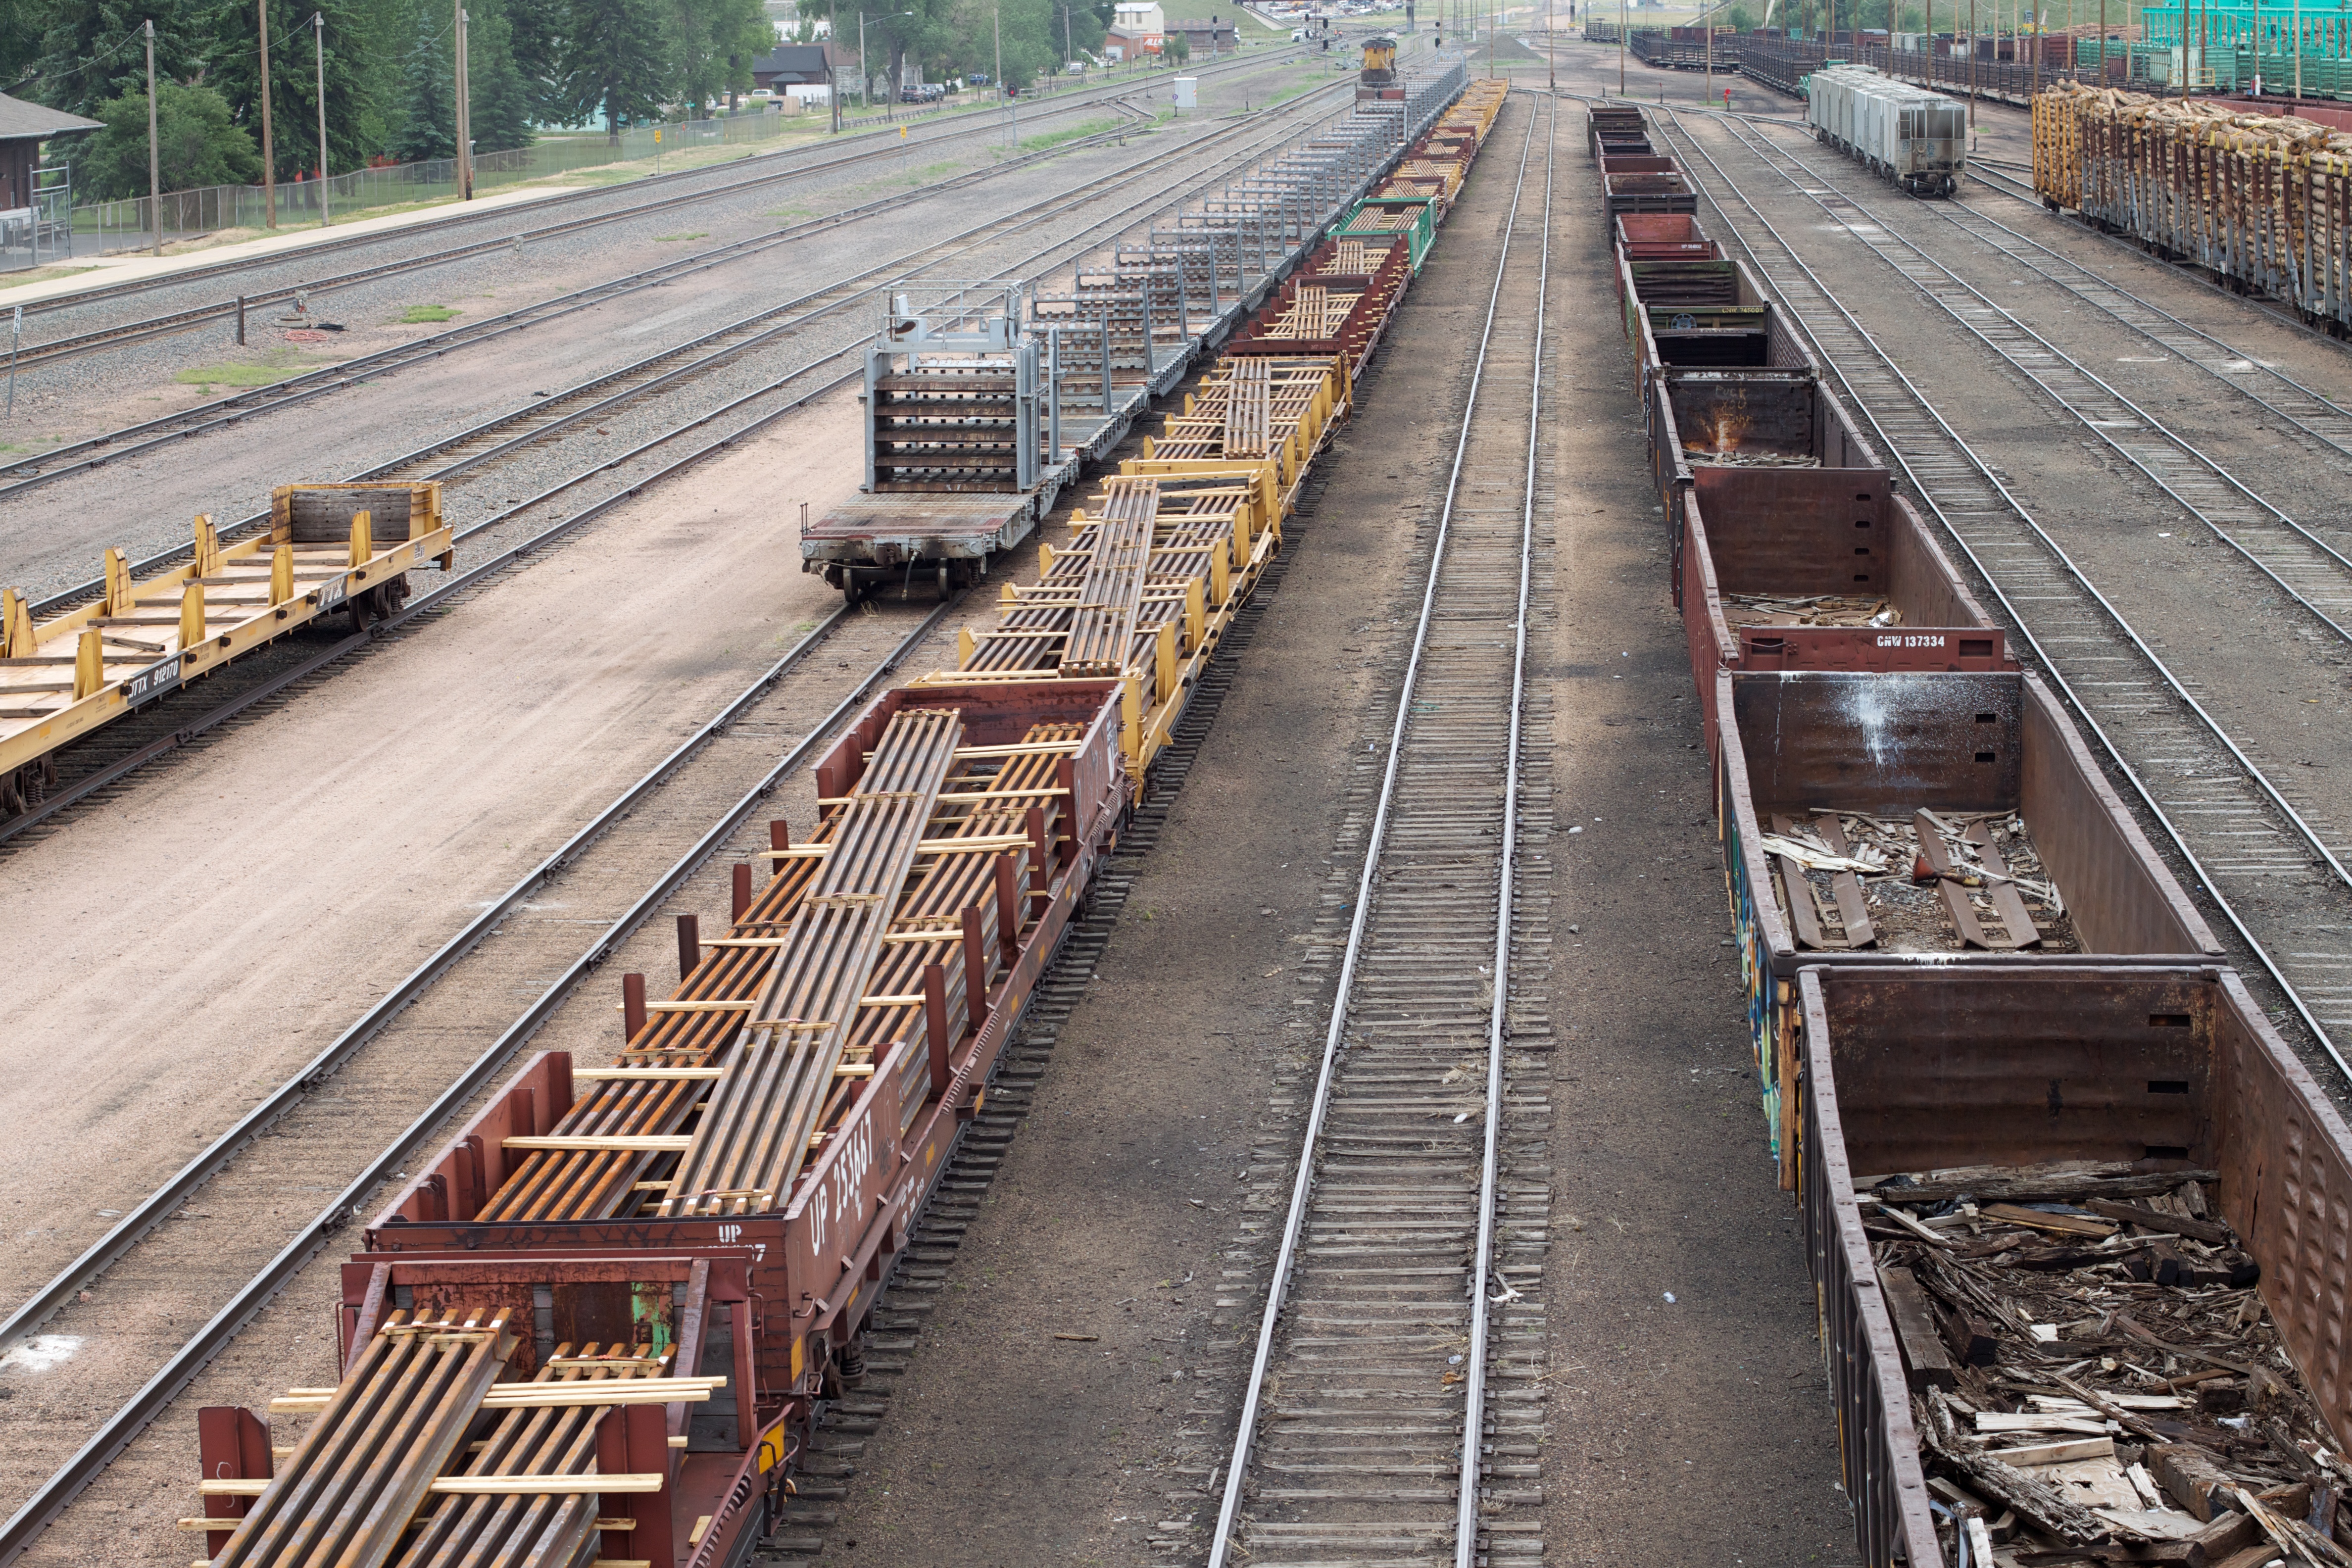
track, train, transport, vehicle, train station, lane, odyssey, wyoming, rail transport, rolling stock, railroad car